Bohemian Embassy

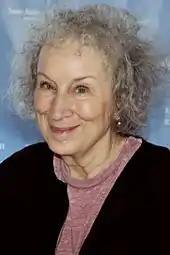
Elderly woman with grey hair wearing a black sweater and a pink shirt

Poetry readings were frequently punctuated by musical performances. A November 1960 story in the "Toronto Daily Star" reported, in addition to a reading by Milton Acorn, "There were readings by two other poets, John Higgins and M. E. Atwood, barely out of their teens, and a copious and very Celtic bout of folk singing by Sylvia Fricker", referring to Margaret Atwood, the future sean o huigan, and, after she married her musical collaborator in the duo Ian and Sylvia, Sylvia Tyson. That evening also included poetry from Gwendolyn MacEwen, a talk on commercialism and art by Libby Jones, a stripper then also appearing at the Lux burlesque house.